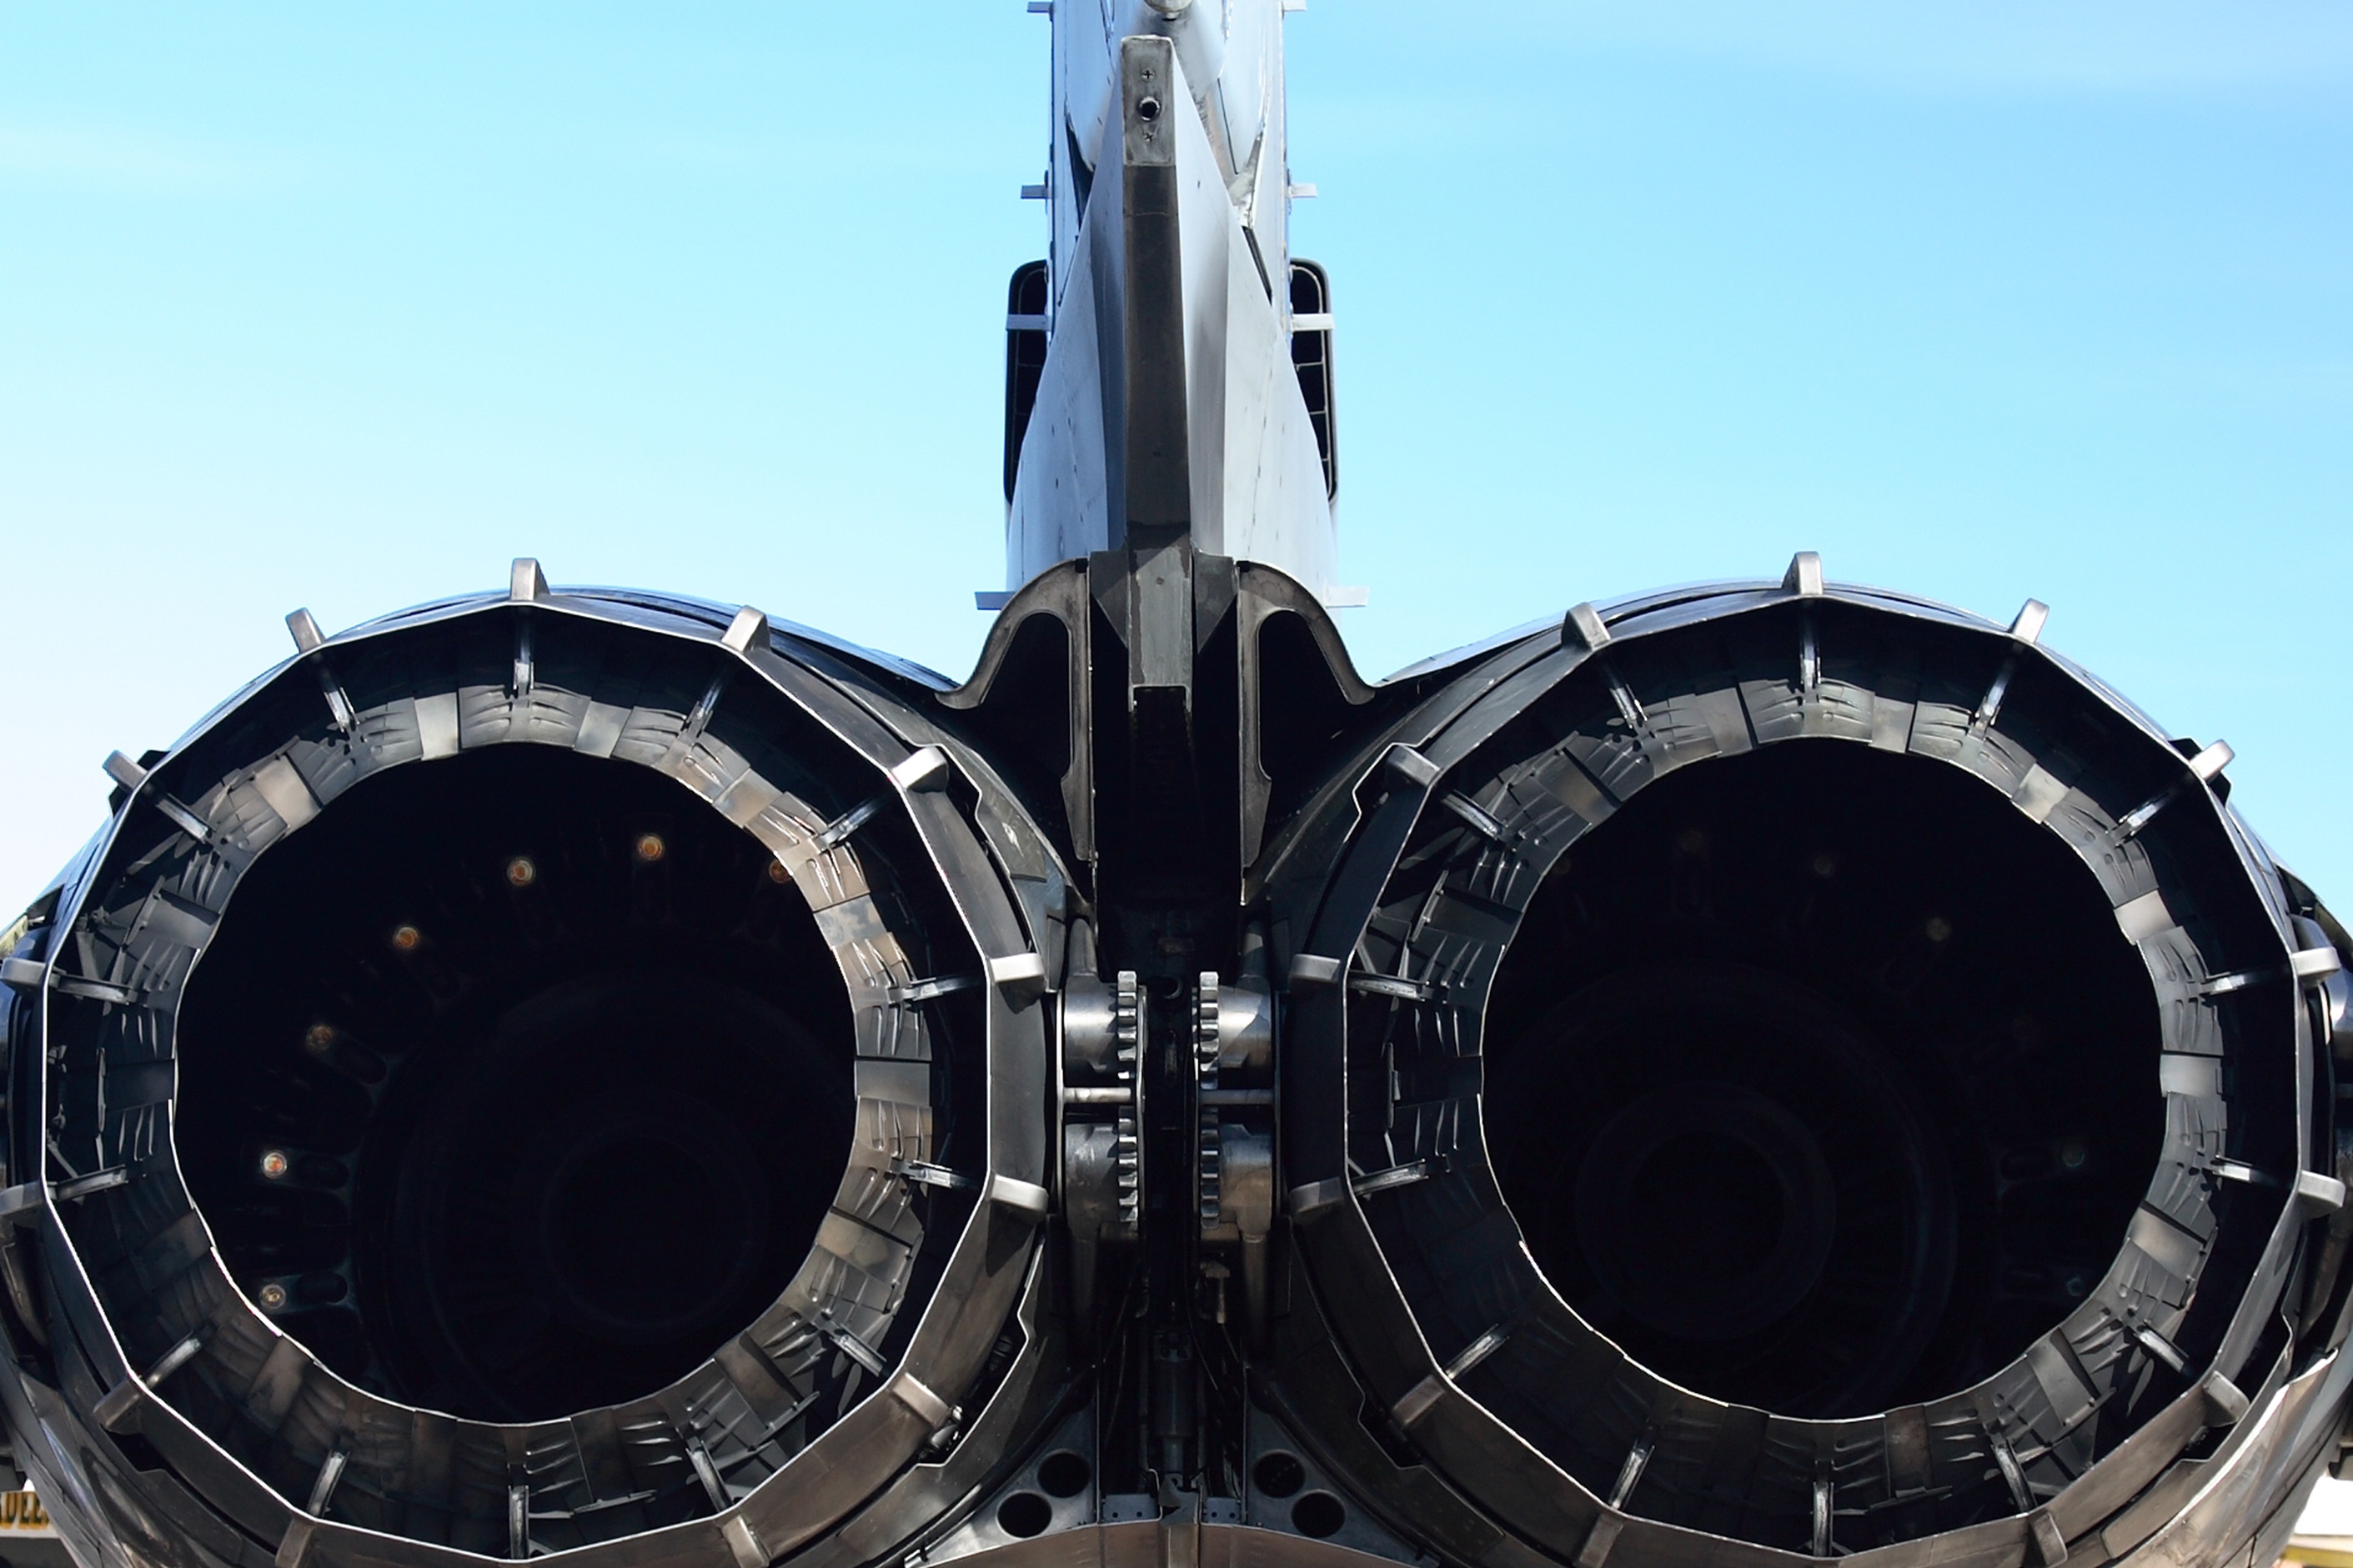
wheel, military, jet, vehicle, machine, tornado, aeroplane, airshow, fighter, raf, man made object, aircraft engine